Alexander II of Russia

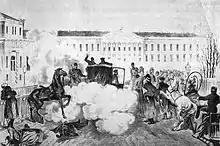
The explosion killed one of the Cossacks and wounded the driver.

After Alexander II became Emperor of Russia and King of Poland in 1855, he substantially relaxed the strict and repressive regime that had been imposed on Congress Poland after the November Uprising of 1830–1831.